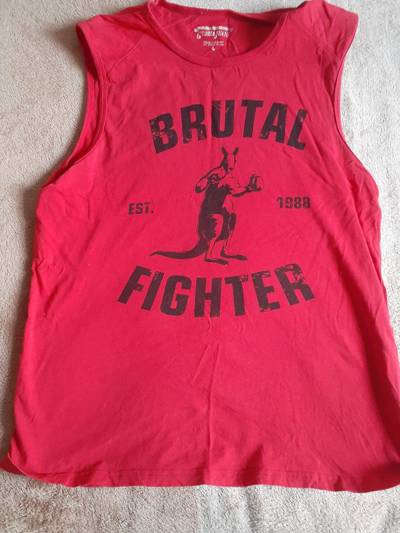
Waste category: clothes